John Gillespie (moderator)

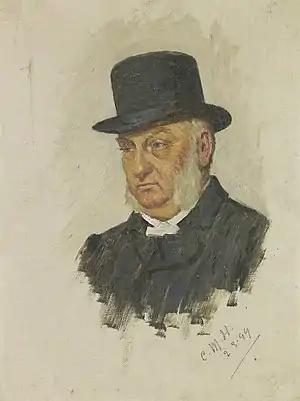
Dr John Gillespie

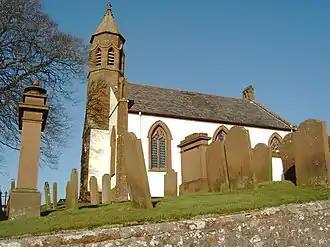
Mouswald Parish Church

John Gillespie (1836–1912) was a Scottish minister who served as Moderator of the General Assembly of the Church of Scotland in 1903.